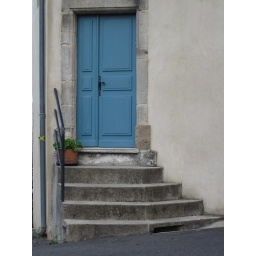
French blue door in Saint Jean de la Blaquiere